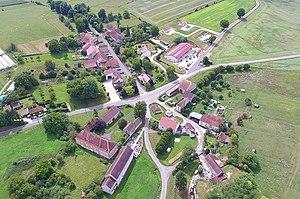
Commune de Grandecourt
Grandecourt est une commune française située dans le département de la Haute-Saône, en région Bourgogne-Franche-Comté.